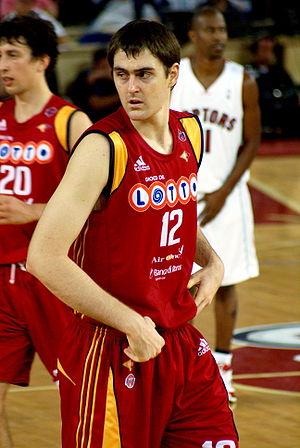
Erazem Lorbek, né le 21 février 1984 à Ljubljana, est un joueur slovène de basket-ball. Il joue au poste d'ailier fort avec le FC Barcelone entre 2009 et 2014, club avec lequel il a remporté l'Euroligue 2010.
L'équipe de Slovénie de basket-ball est la sélection des meilleurs joueurs slovènes. Elle est placée sous l'égide de la Fédération slovène de basket-ball.
Le XXXVIᵉ Championnat d'Europe de basket-ball masculin s'est déroulé du 7 au 20 septembre 2009 en Pologne.